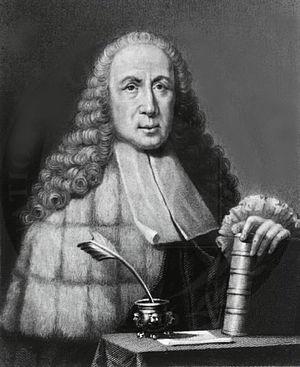
Portrait de Giovanni Battista Morgagni dans De sedibus et causis morborum per anatomen indagatis (1761).
Jean-Baptiste Morgagni, en italien, Giovanni Battista Morgagni, est un médecin italien du XVIIIᵉ siècle, considéré comme l'initiateur de l'anatomopathologie moderne. Son œuvre principale est un recueil de 700 autopsies mises en rapport avec l'histoire de la maladie.